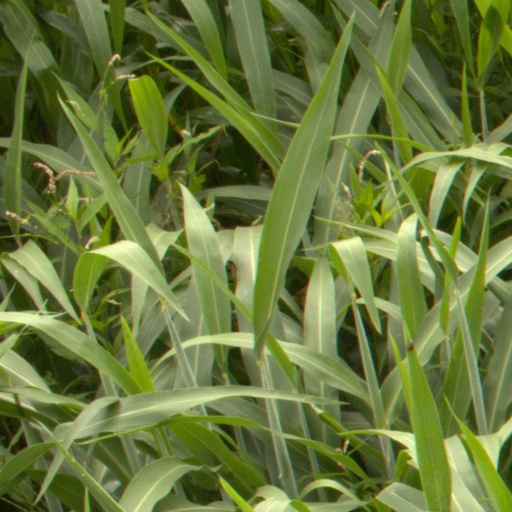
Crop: sorghum